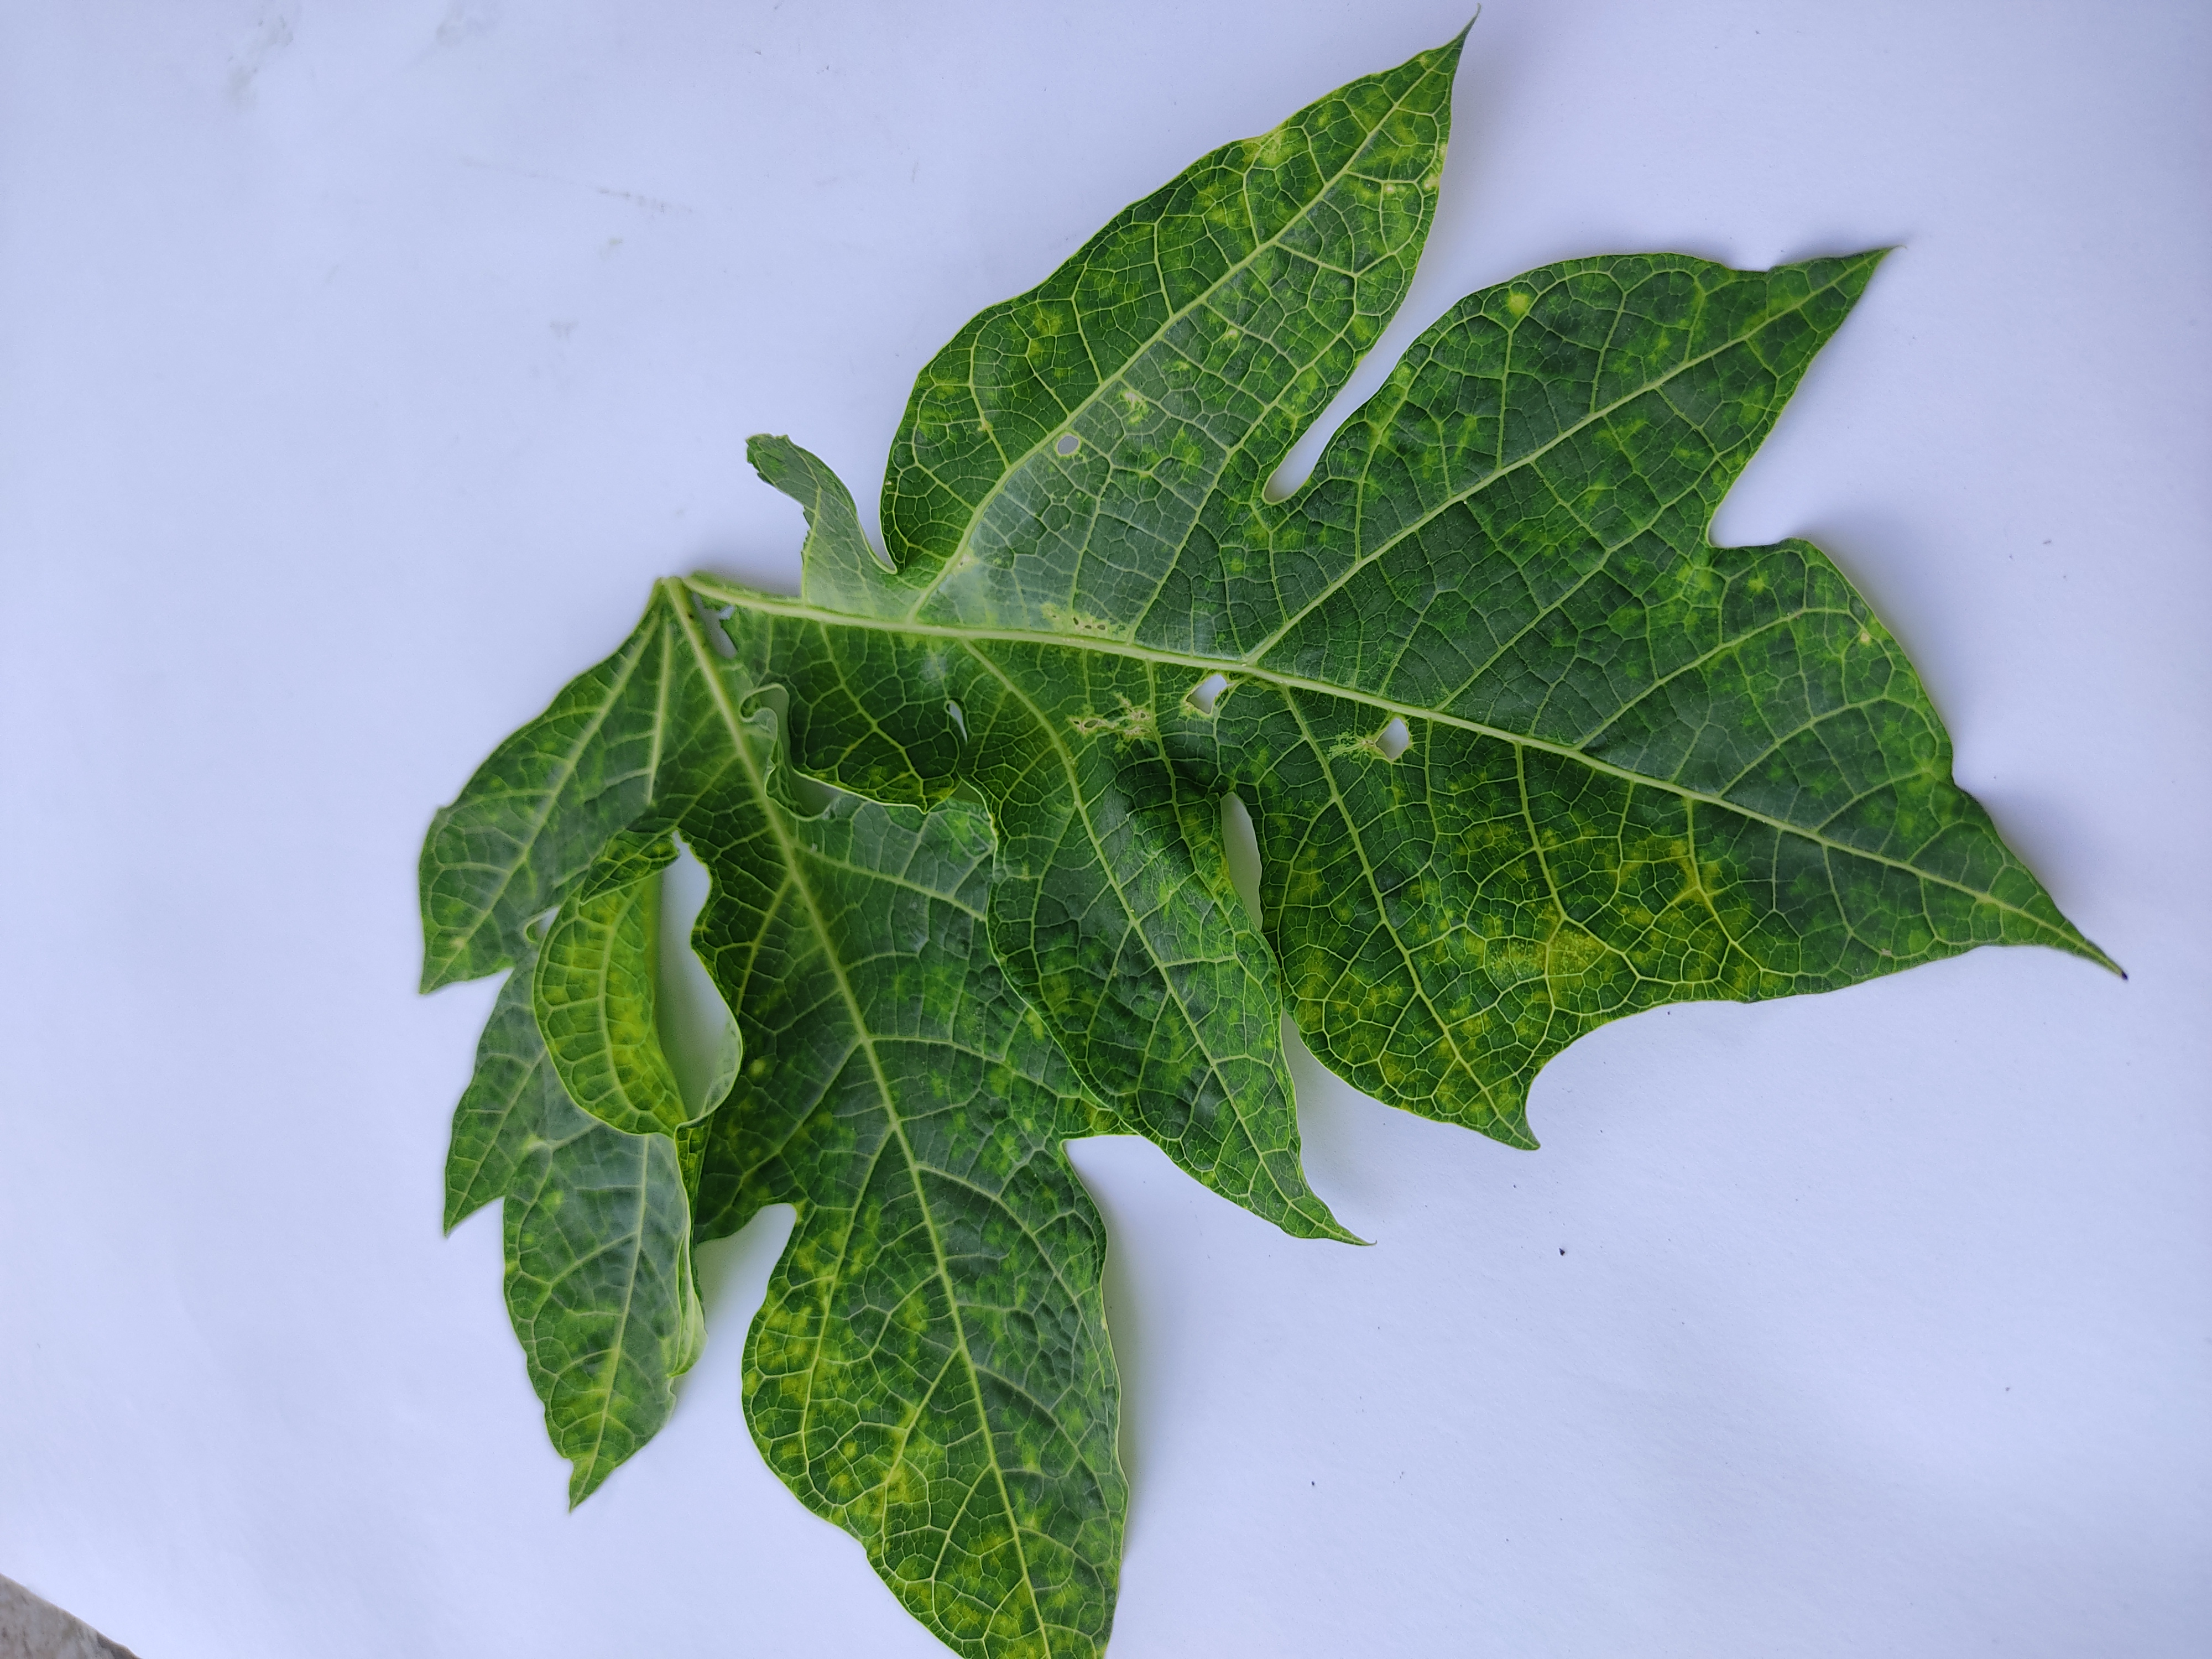
Label: Mosaic